3d Antiaircraft Artillery Battalion (Composite)

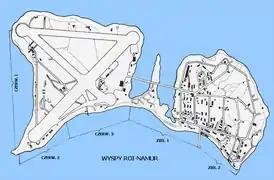
Map of Roi-Namur

On September 21 the battalion departed the United States embarked upon the . Once ashore, the battalion remained divided defending two different atolls from October 1944 through May 1945.